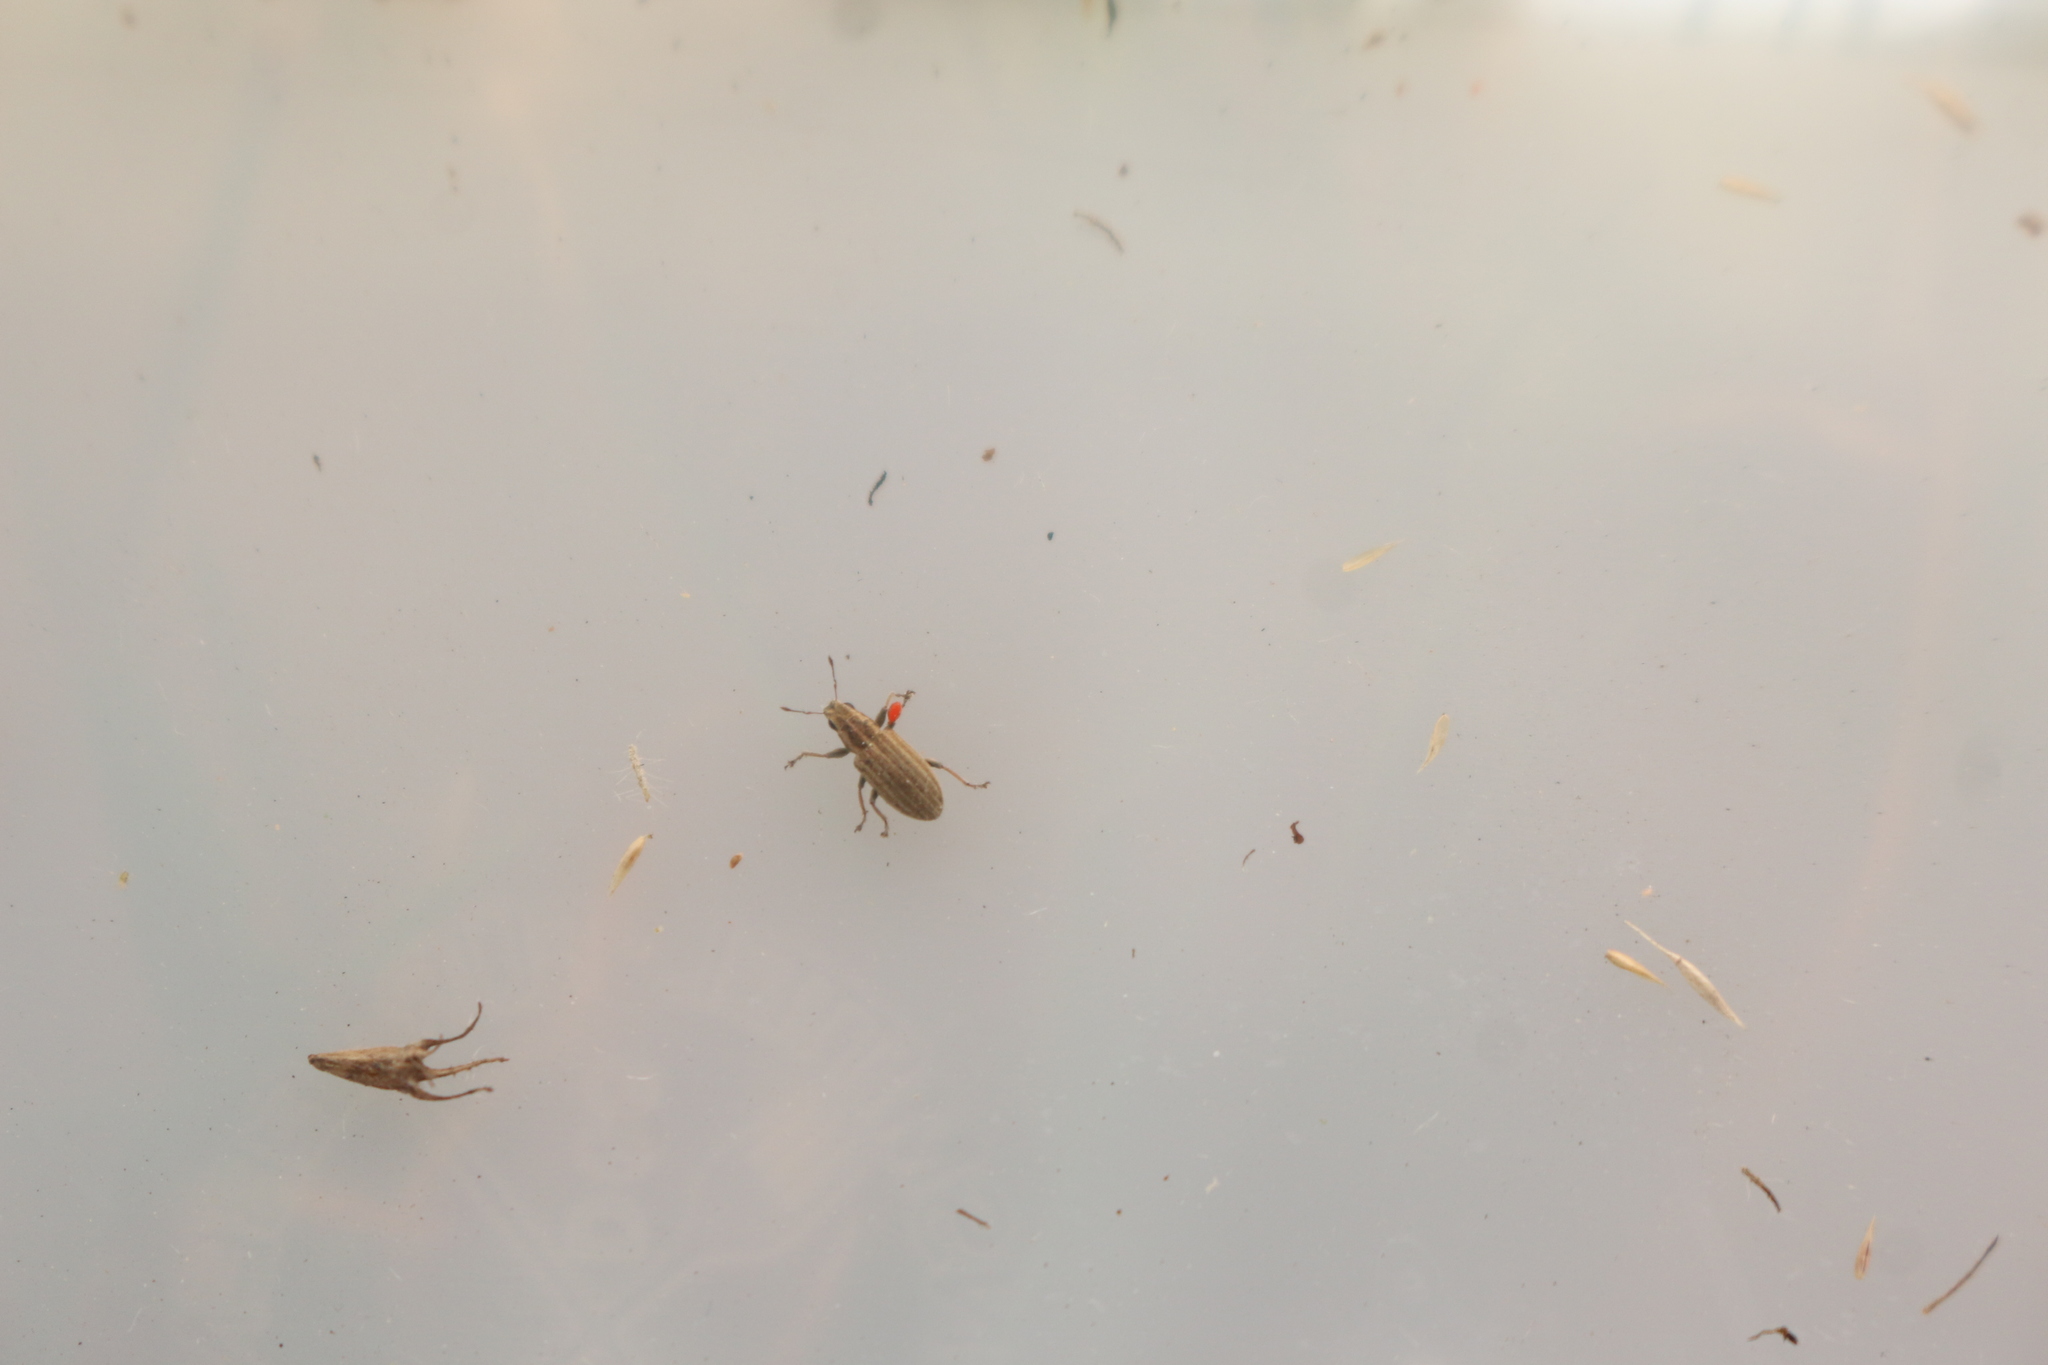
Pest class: pea_leaf_weevil